Zzyorxx II

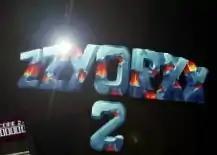
Title screen

Zzyorxx II is an unreleased scrolling shooter video game that was in development and planned to be published by Virtual Xperience on a scheduled 1994 release date exclusively for the Atari Jaguar. It was one of the three projects Virtual Xperience had under development for the system that would never be finished and released to the public. In the game, players would have taken control of two distinct fighter crafts across five stages taking place on different time periods while fighting against an armada of enemies. Despite never receiving an official release to the public, a ROM image of an early build of "Zzyorxx II" was released online in 2018 at the AtariAge forum.